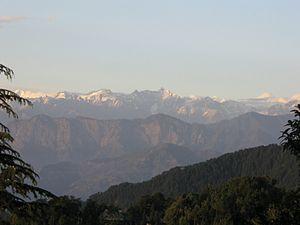
Dalhousie est une ville et un conseil municipal du district de Chambâ dans l'État de l'Himachal Pradesh en Inde.